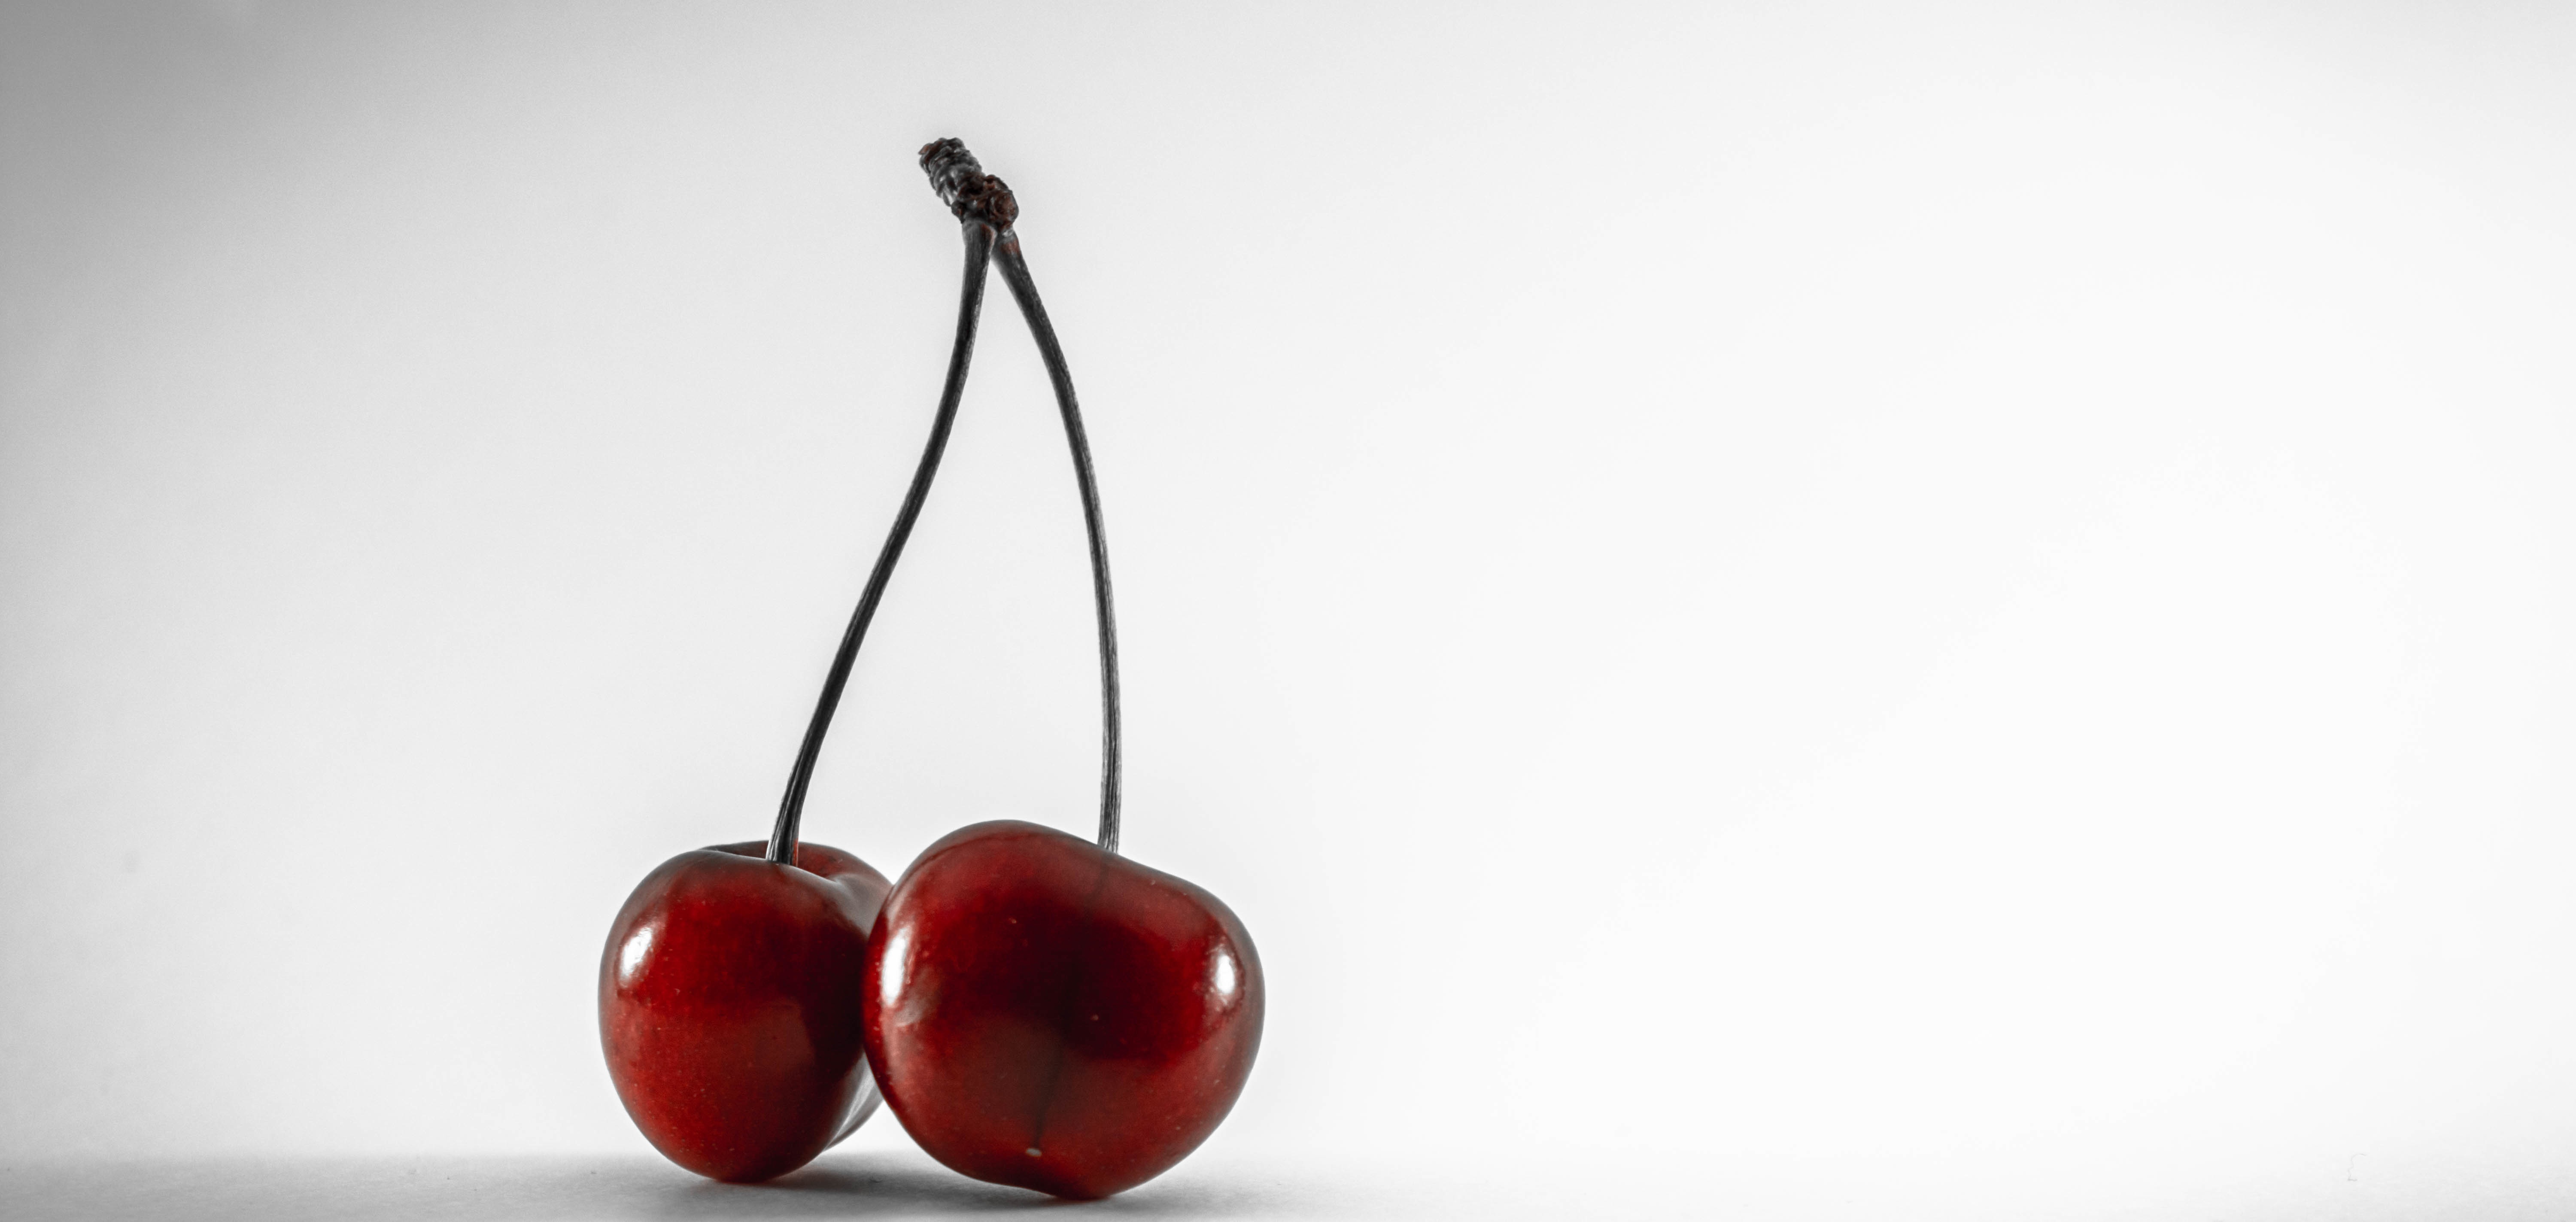
plant, fruit, flower, food, red, produce, cherry, flowering plant, rose family, still life photography, land plant